Kodandaramaswamy Temple, Ayodhyapatinam

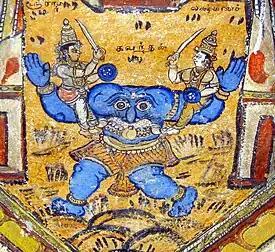
The Famous Painting of Kabandha is from this Temple's Mandapam.

The temple is also glorified by the composer Muthuswami Dikshitar in his "Kshethra keerthis" of Rama"."He describes the beauty of Rama, Sita seated in the throne and worshiped by Bharata, Lakshmana, Shatrughna, Hanuman, Vibhishana, and Vasishta in the sanctum sanctorum, and the Mandapam in this temple in his keerthi "Mamava pattaabhirama".